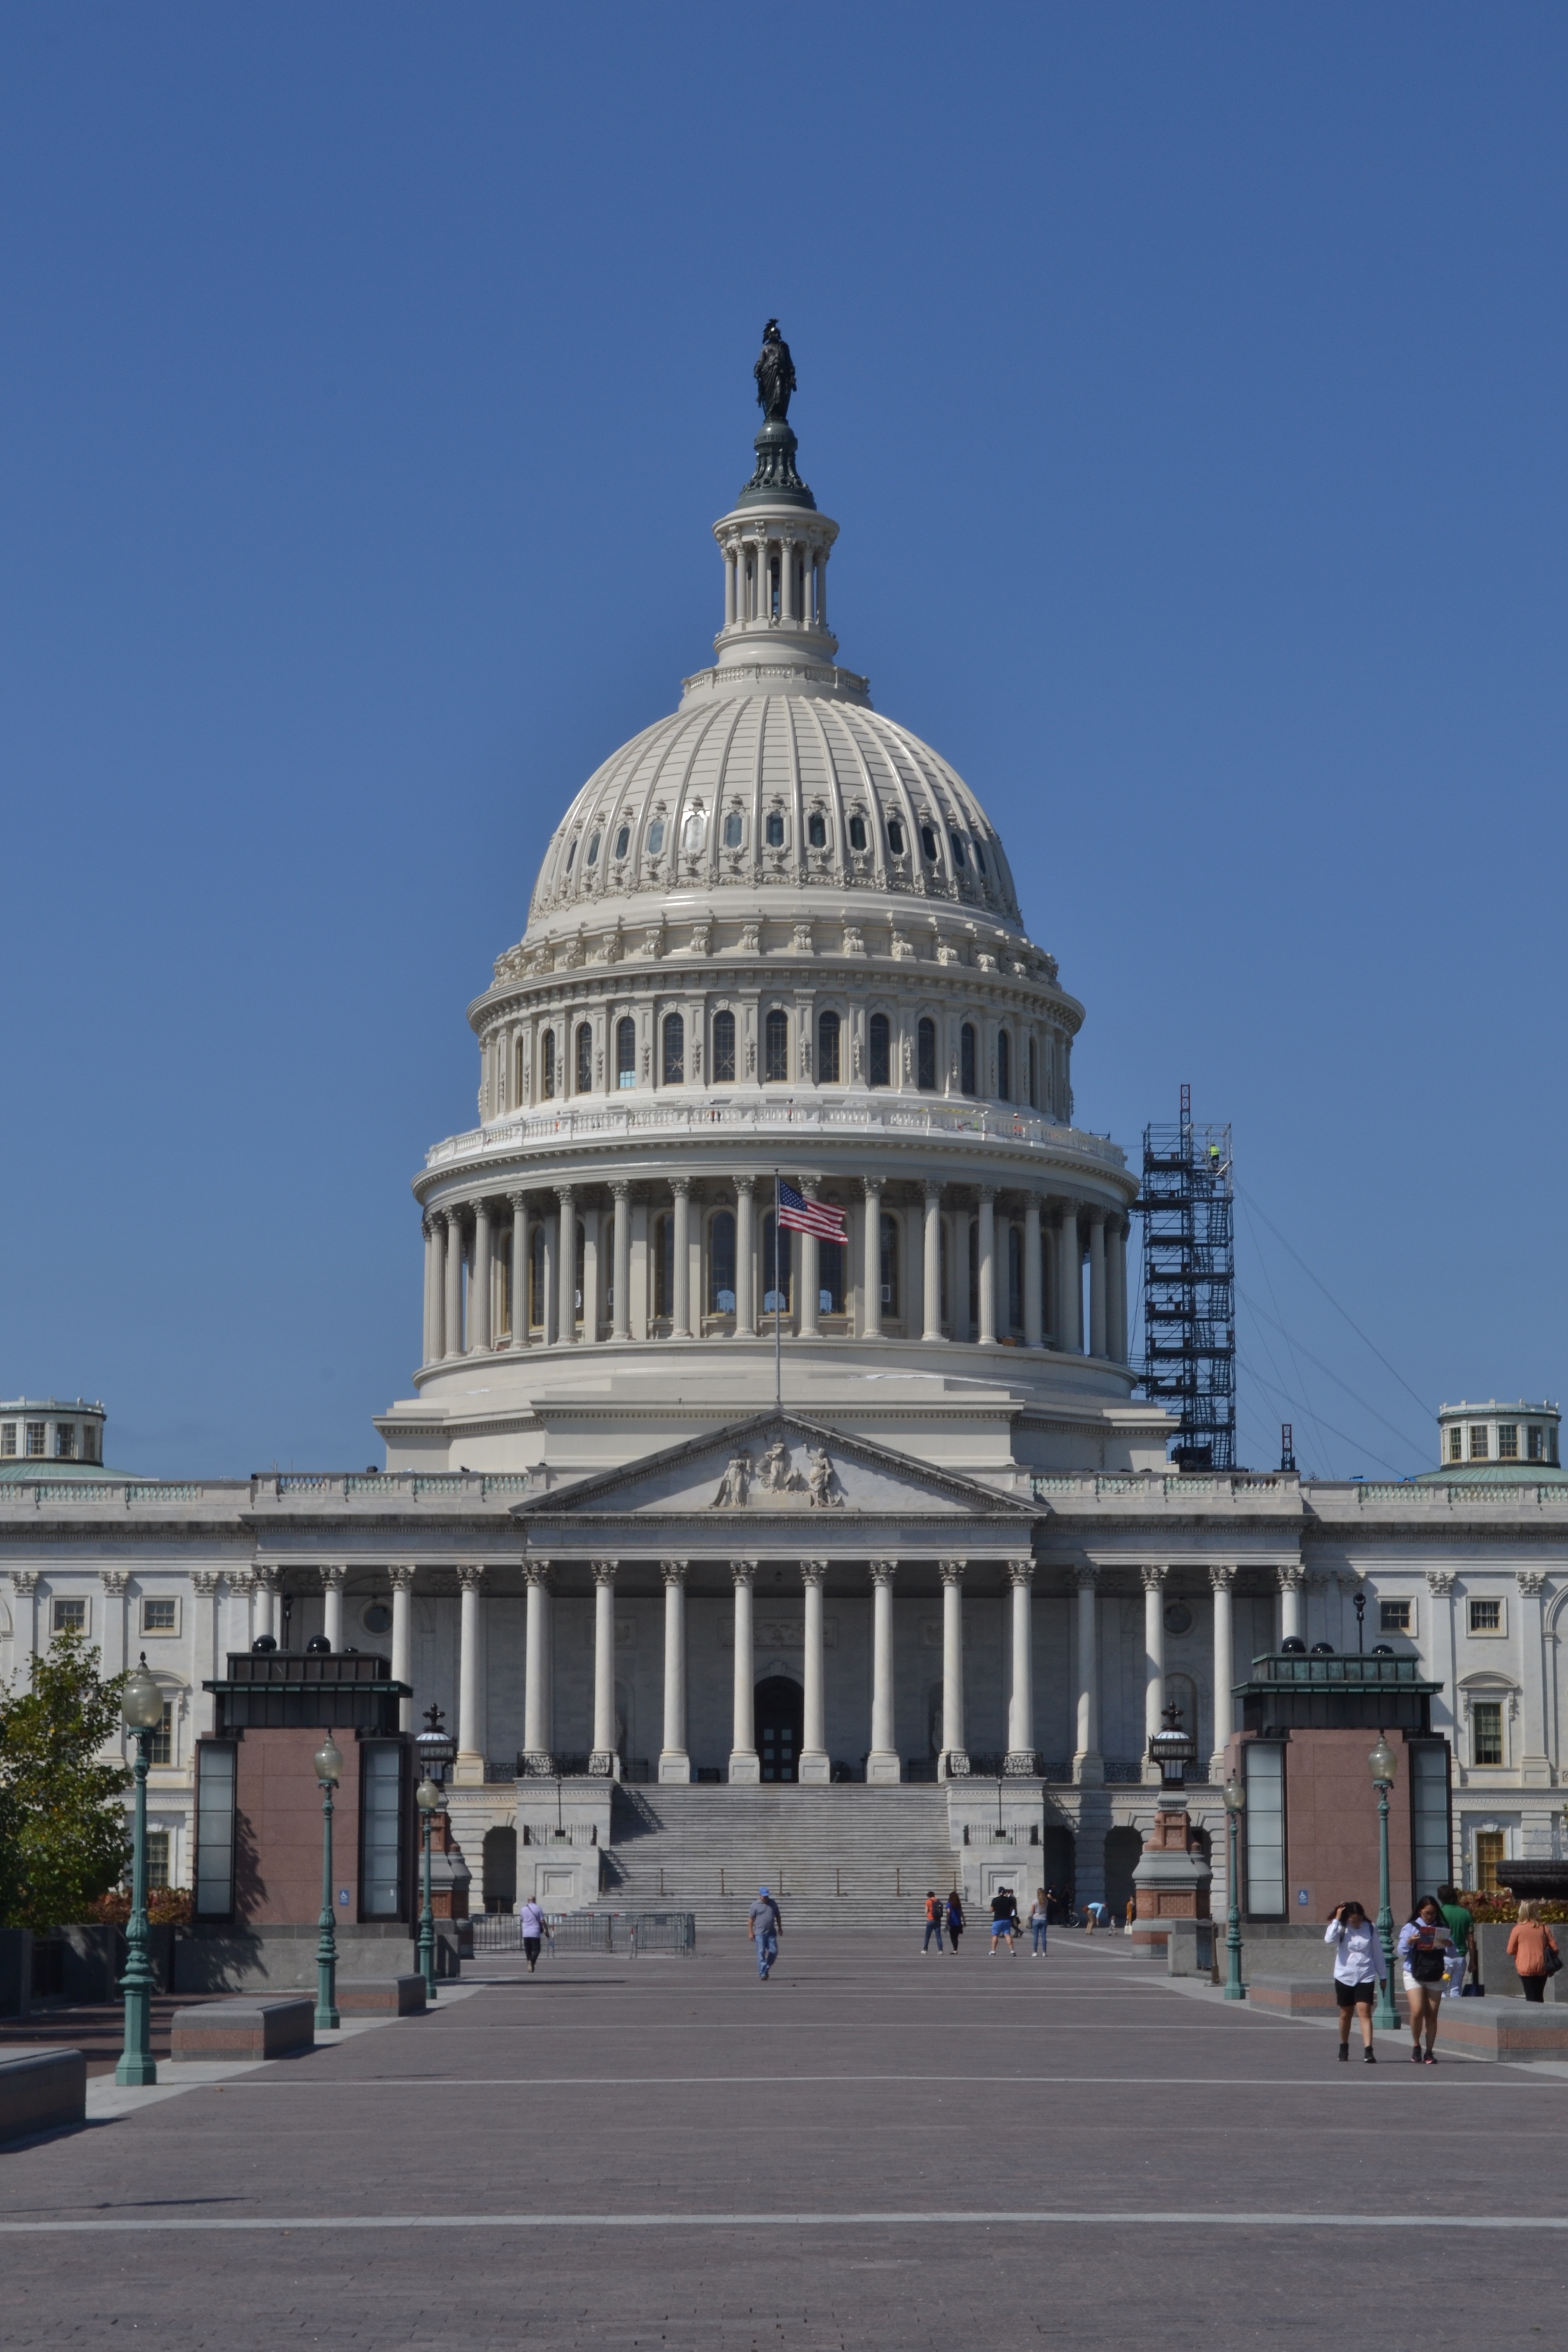
architecture, building, city, cityscape, downtown, tower, plaza, landmark, facade, place of worship, town square, basilica, dome, metropolitan area